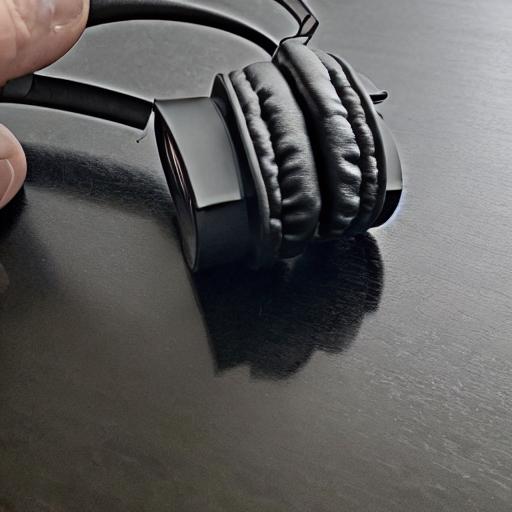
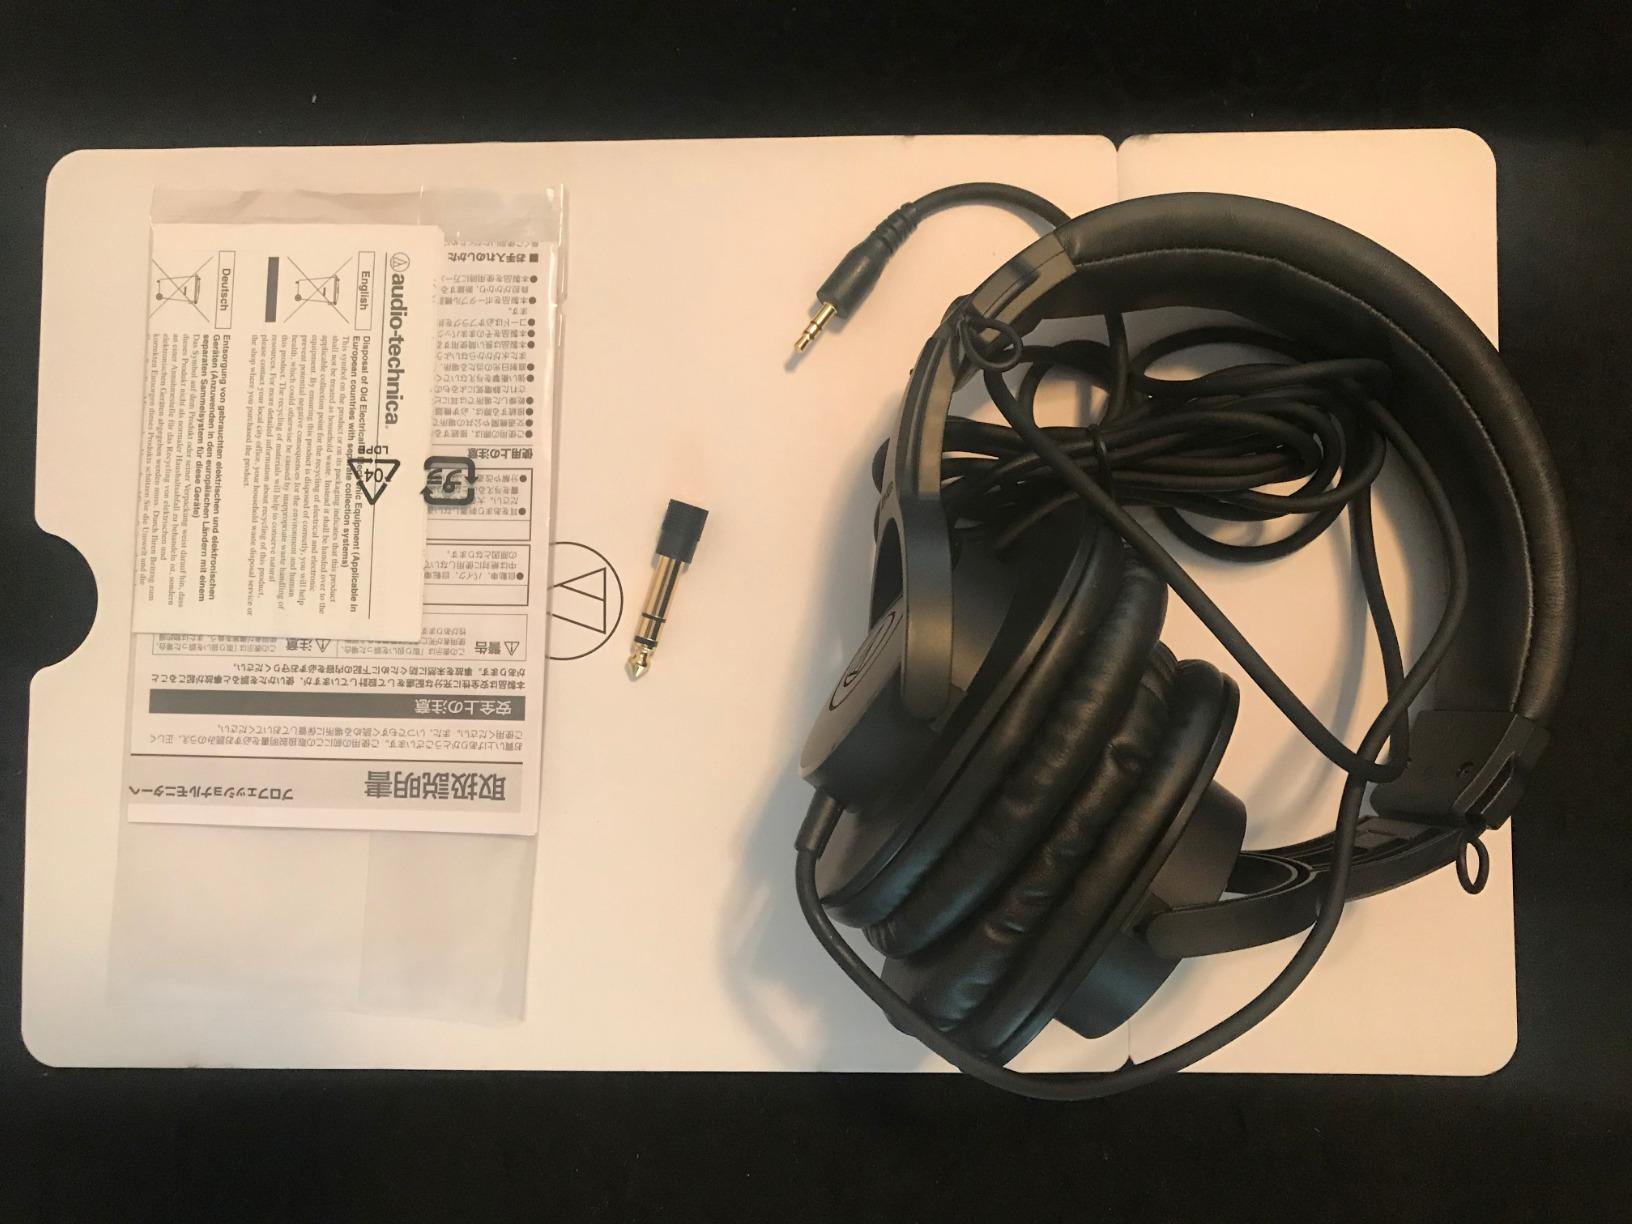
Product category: headphones
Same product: no